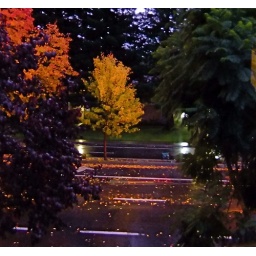
fading light in the rain from kitchen window